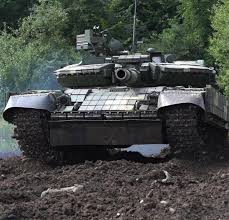
Label: Tank